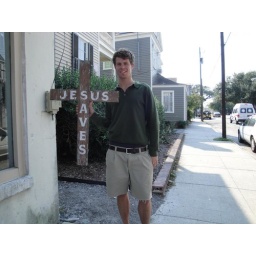
Mason spotted the sign that someone had stowed away around the back of the property. YAY!